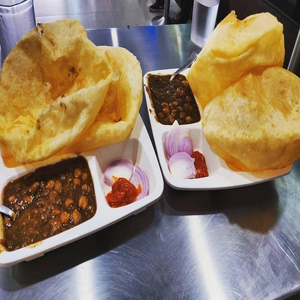
Dish: cholebhature